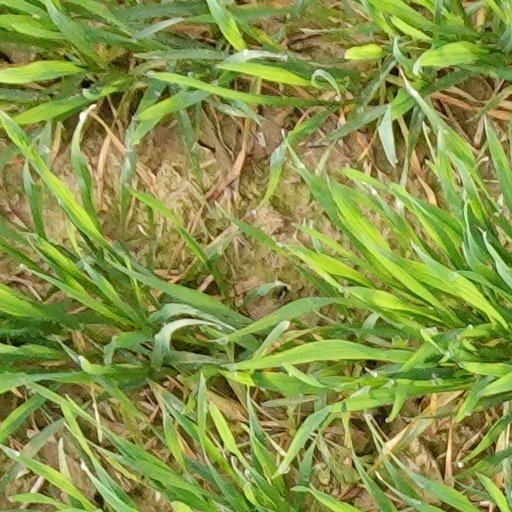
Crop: wheat